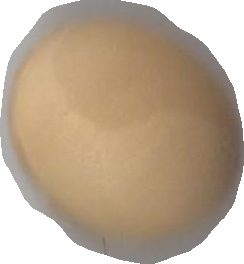
Variety: Dega